Cúmplices de um Resgate

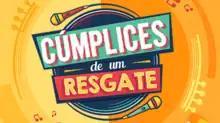

Cúmplices de um Resgate (English. "Friends to the Rescue") is a Brazilian teen telenovela created by Rosy Ocampo and written by Íris Abravanel, originally broadcast on SBT from August 2015 to December 2016. It is the Brazilian remake of the Mexican telenovela "Cómplices al rescate" produced by Televisa in 2002.